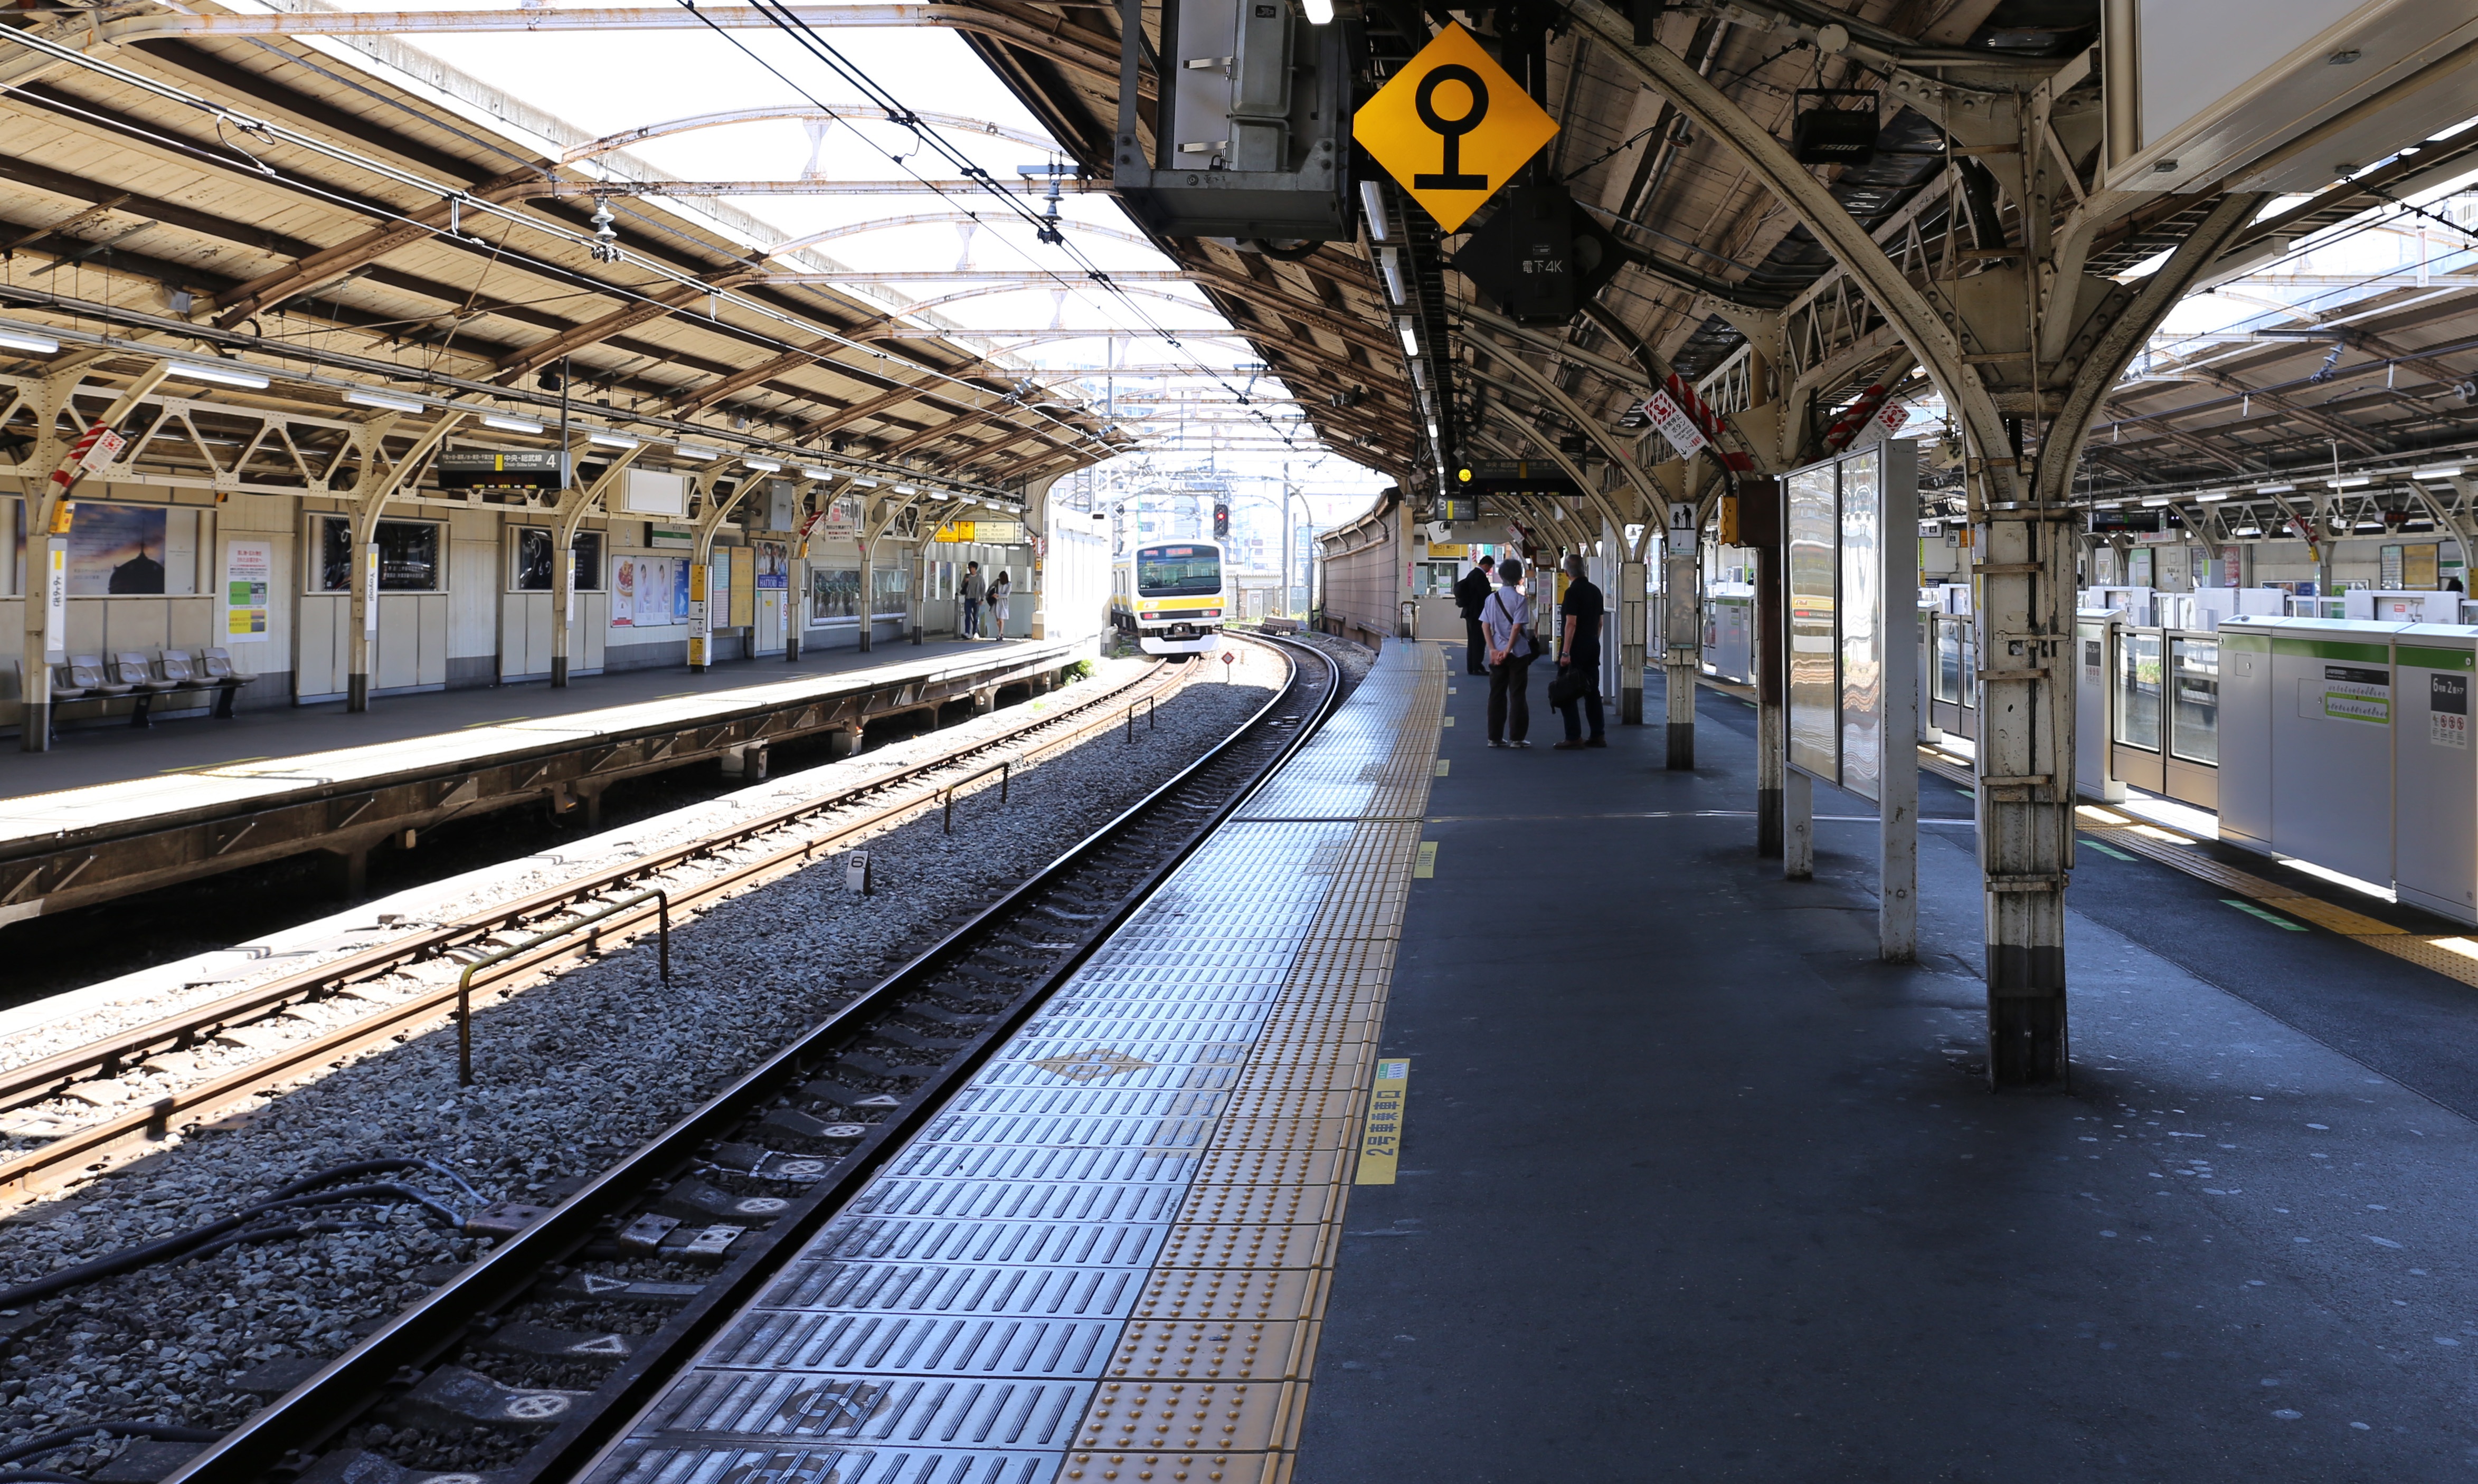
open, track, railway, traffic, building, train, transport, waiting, vehicle, station, train station, public transport, metro station, stop, passenger, rail transport, rolling stock, metropolitan area, rapid transit